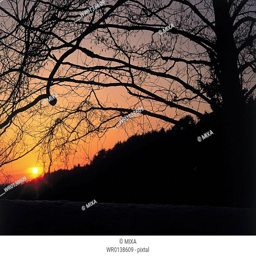
silhouette of a birch at sunset